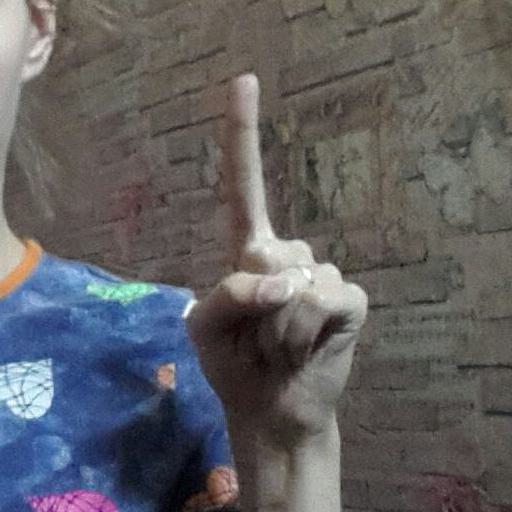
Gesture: one